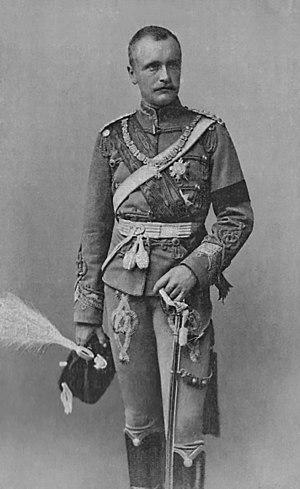
Prince Frédéric Auguste vers 1889